Paraceratherium

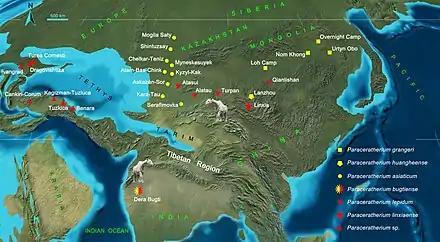
Map showing localities of "Paraceratherium" species during the early (yellow) and late (red) Oligocene, according to Deng and colleagues, 2021

Remains assignable to "Paraceratherium" have been found in early to late Oligocene (34–23 million years ago) formations across Eurasia, in modern-day China, Mongolia, India, Pakistan, Kazakhstan, Georgia, Turkey, Romania, Bulgaria, and the Balkans. Their distribution may be correlated with the palaeogeographic development of the Alpine-Himalayan mountain belt. The range of "Paraceratherium" finds implies that they inhabited a continuous landmass with a similar environment across it, but this is contradicted by palaeogeographic maps that show this area had various marine barriers, so the genus was successful in being widely distributed despite this. The fauna which coexisted with "Paraceratherium" included other rhinocerotoids, artiodactyls, rodents, amphicyonids, mustelids, hyaenodonts, nimravids and felids.